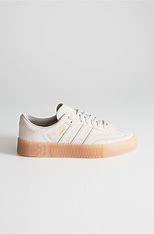
Brand: adidas
Model: Sambarose Skate